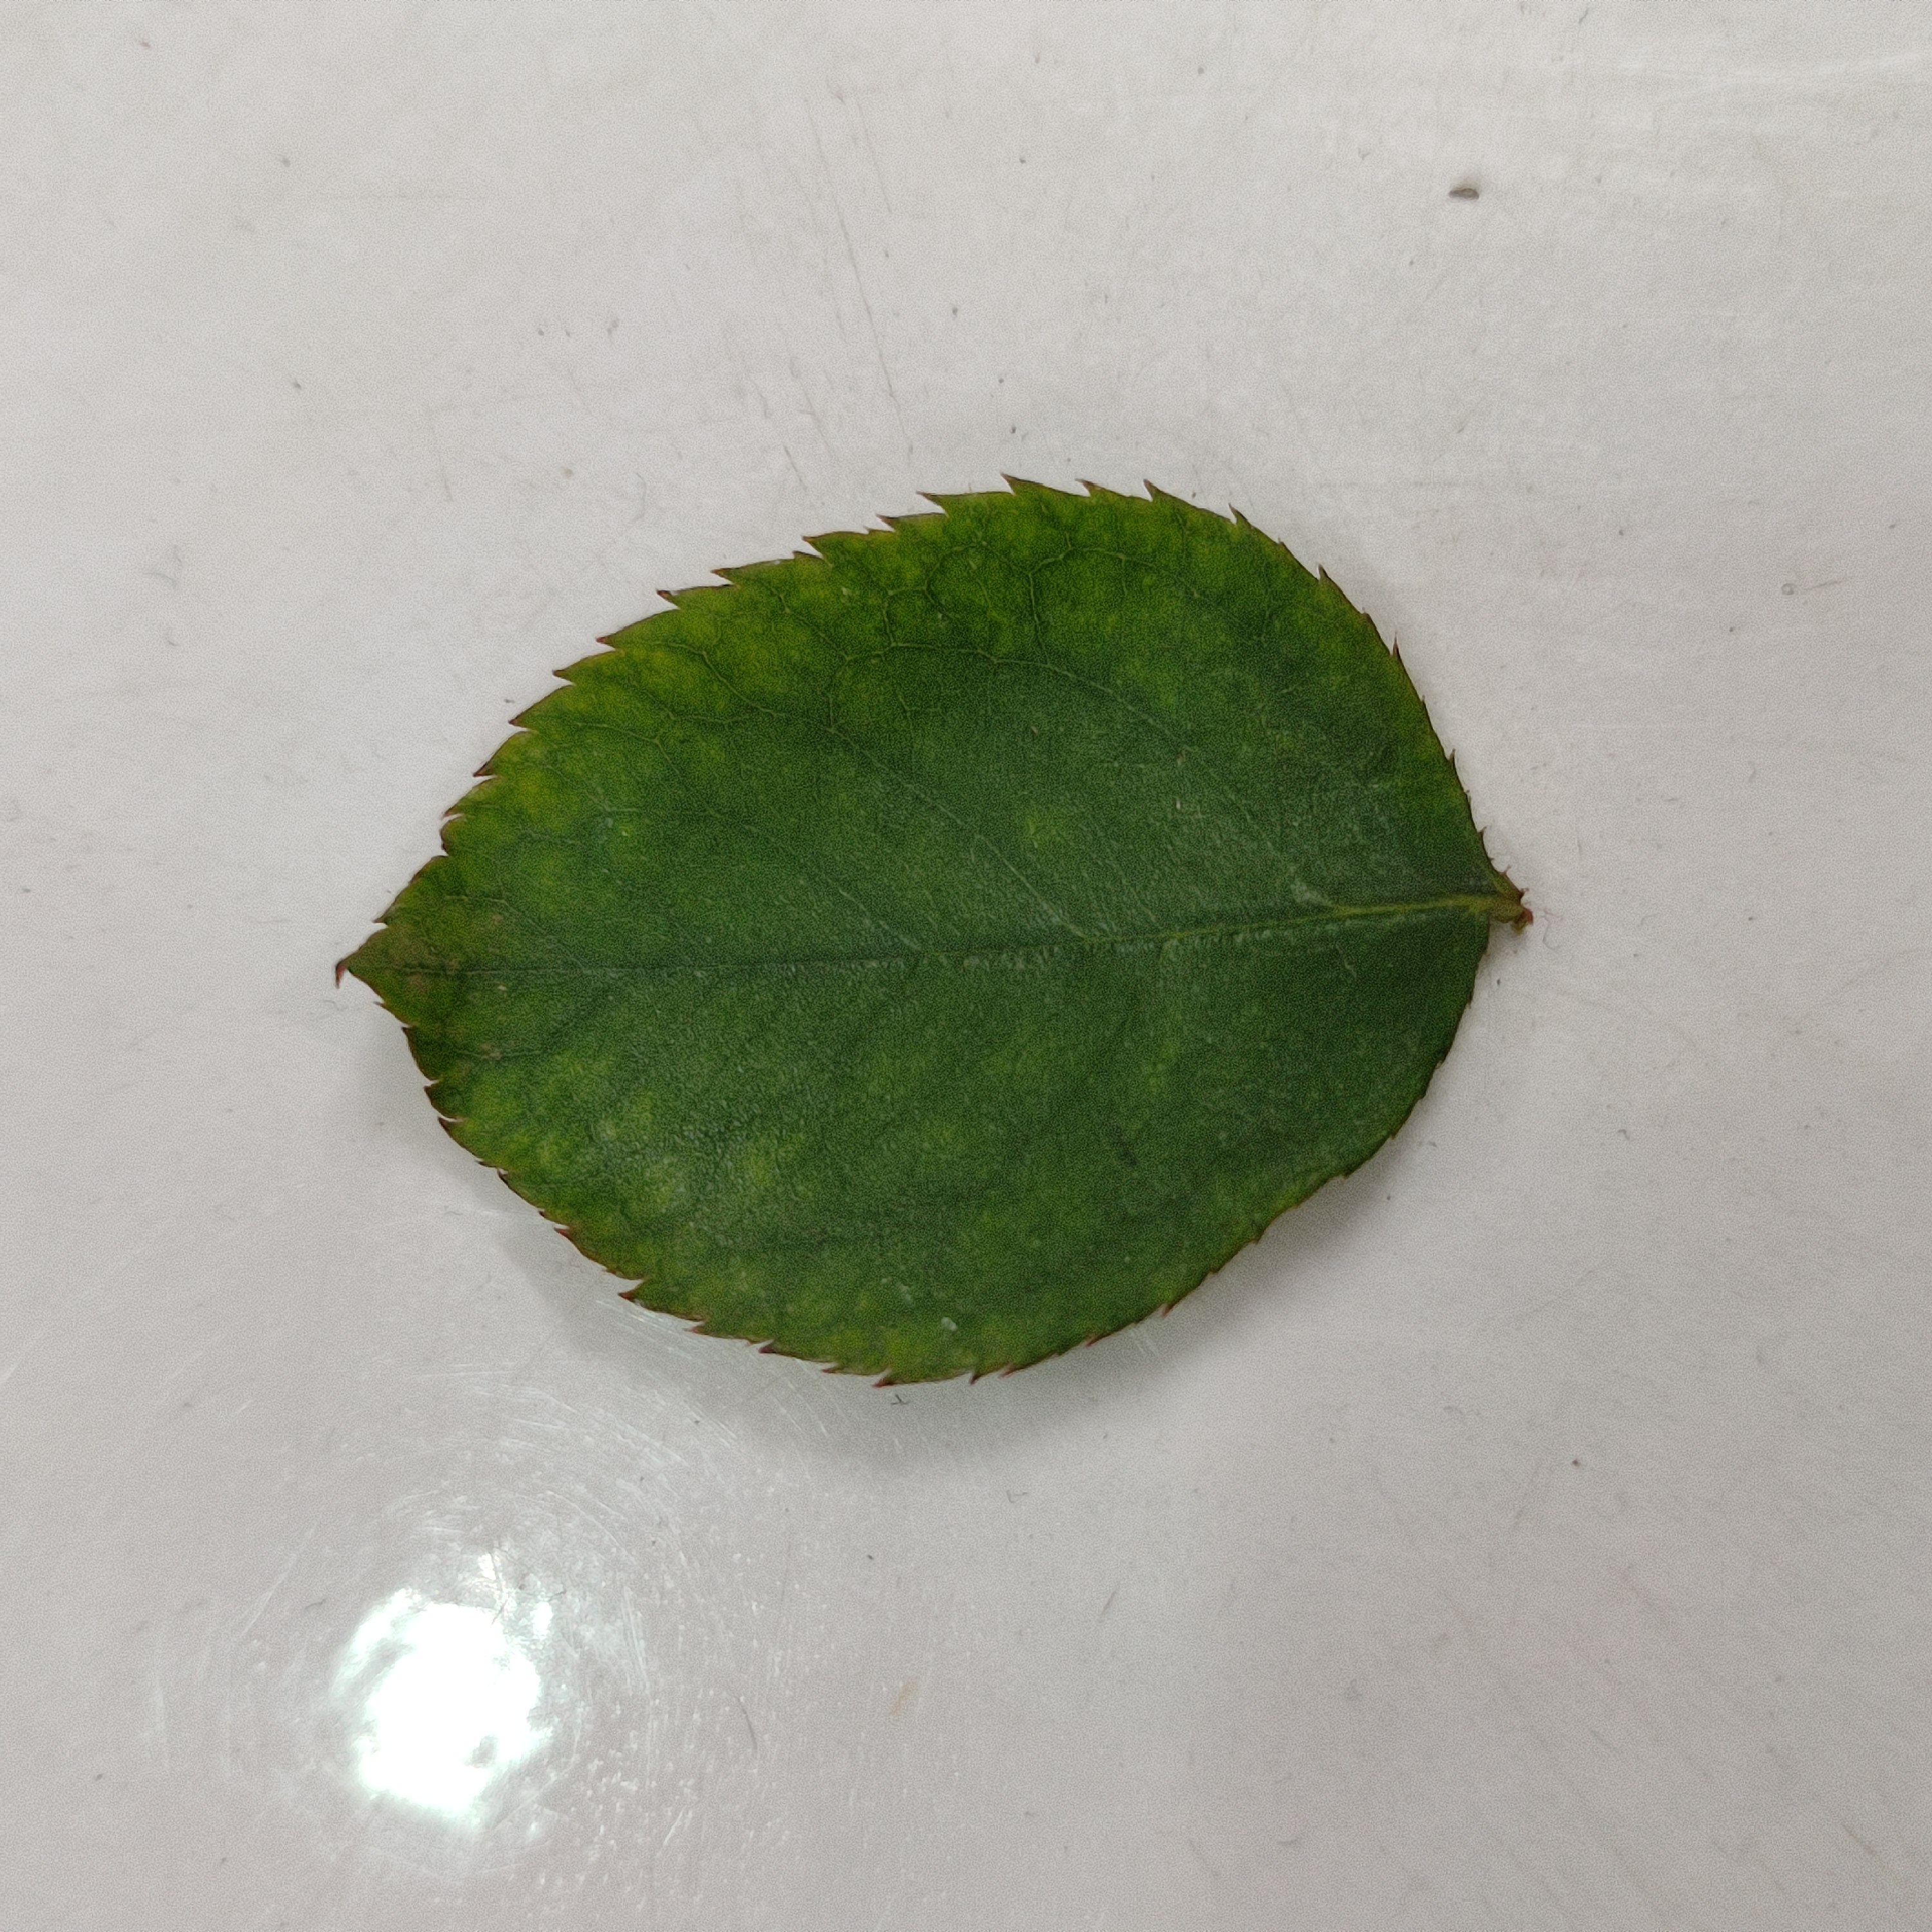
Label: Healthy Leaf